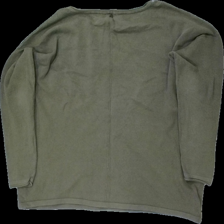
View: back
Type: Sweater
Category: Men
Brand: Not in the list
Brand text on label: isay
Colors: Green
Material: 100% bomull
Cut: C-collar
Size: L
Season: All
Damage: luddigt/nopprigt
Damage location: top center
Damage 2: nopprigt
Damage 2 location: middle center
Damage 3: nopprigt
Damage 3 location: bottom center
Price range: <50
Recommended usage: Export
Description: sweater
Comment: nopprig/luddig